Joan Haggerty

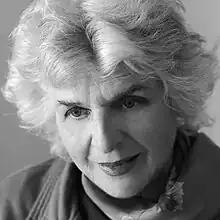

Born in Vancouver, British Columbia, she studied English and Theatre at the University of British Columbia. From 1962 to 1972, she lived in